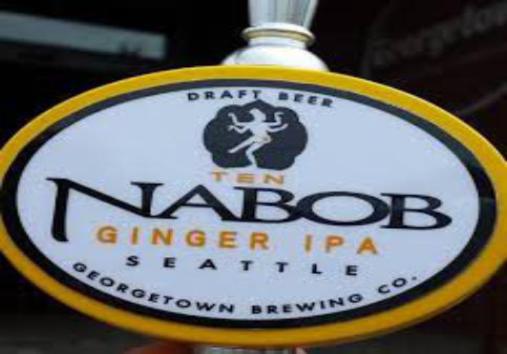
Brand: nabob
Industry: Food